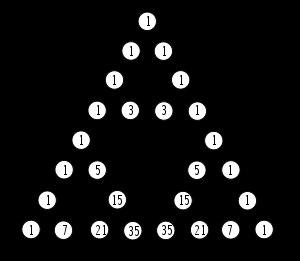
Les tours de Hanoï sont un jeu de réflexion imaginé par le mathématicien français Édouard Lucas, et consistant à déplacer des disques de diamètres différents d'une tour de « départ » à une tour d'« arrivée » en passant par une tour « intermédiaire », et ceci en un minimum de coups, tout en respectant les règles suivantes :